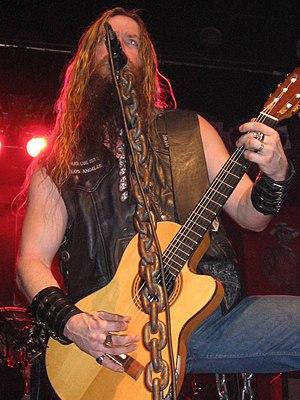
Black Label Society est un groupe de heavy metal américain, originaire de Los Angeles. Le groupe est initialement fondé en 1998 par Zakk Wylde, et recense un total de neuf albums studio, deux albums live, trois compilations, et deux EP.
Zakk Wylde, né Jeffrey Phillip Wielandt le 14 janvier 1967 à Bayonne, est un guitariste américain. Guitariste de Ozzy Osbourne de 1988 à 1995 et de 2001 à 2009, il est reconnaissable grâce à son jeu rapide et son « pinch harmonique. » Guitariste et chanteur de son propre groupe de heavy metal, Black Label Society, il continue de jouer en parallèle avec Ozzy Osbourne durant 15 ans. Wylde quitte Ozzy Osbourne à l'été 2009, lorsque celui-ci décide d'engager Gus G. à sa place.